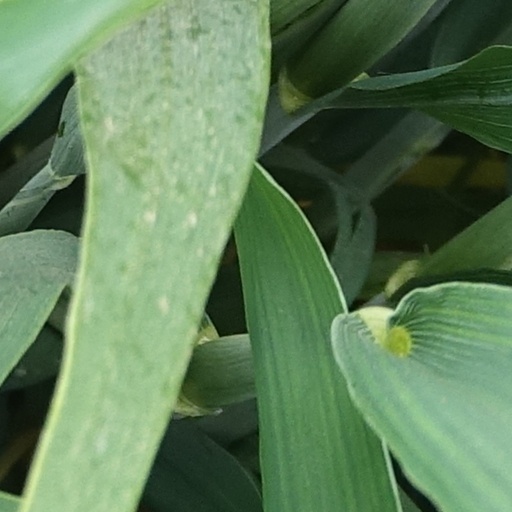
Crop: wheat